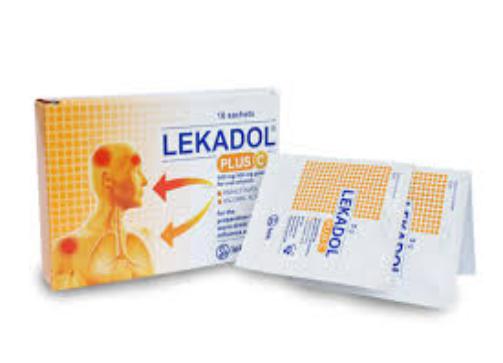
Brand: lekadol
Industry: Medical